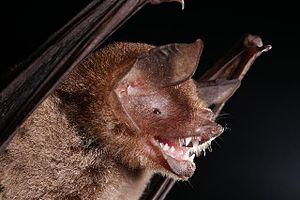
Le genre Rhinolophus regroupe des chauves-souris connues sous le nom de rhinolophes, rhinolophes vrais ou fer à cheval. Ce genre est le seul de la sous-famille des Rhinolophinés, et même de la famille des Rhinolophidae depuis que les Hipposiderinae sont traités comme une famille à part entière, celle des Hipposideridae.
Voici la liste des espèces de mammifères indigènes signalés au Mexique. En septembre 2014, il y a 536 espèces de mammifères ou sous-espèces répertoriées. D'après les données de l'UICN, le Mexique a des espèces de mammifères non cétacés 23 % de plus que les États-Unis et le Canada réunis dans une zone seulement 10 % aussi large, ou la densité des espèces de plus de douze fois supérieure à celle de ses voisins du nord. La biodiversité des mammifères haute du Mexique est en partie le reflet de la vaste gamme de biomes présents sur ses gammes de latitude, climatiques et d'altitude, de la forêt tropicale de plaine de désert tempéré à montane forêt de la alpage. L'augmentation générale de la biodiversité terrestre se déplaçant vers l'équateur est un autre facteur important dans la comparaison. Mexique comprend beaucoup de la Mésoamérique et bois de pins et chênes de Madrean points chauds de la biodiversité. Du point de vue biogéographique, la plupart du Mexique est lié au reste de l'Amérique du Nord dans le cadre de l'écozone néarctique. Toutefois, les plaines du Sud du Mexique sont liées avec l'Amérique centrale et l'Amérique du Sud dans le cadre de l'écozone néotropique.
Pteronotus parnellii est une chauve-souris insectivore originaire du continent américain. Cette espèce de chauve-souris étend son aire de répartition de Sonora, au Mexique, au Brésil. C’est une grande chauve-souris avec un avant-bras d’une longueur de 60 mm. Ses oreilles sont petites et pointues.
Pteronotus est un genre de chauve-souris de la famille des Mormoopidae. Ce sont des chauve-souris insectivores du Nouveau Monde, appelées aussi Ptéronotes.